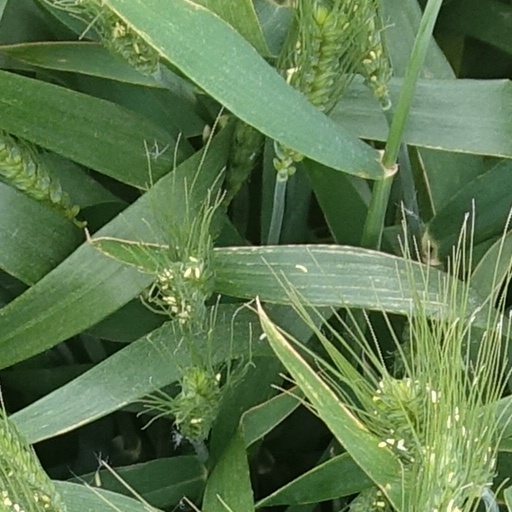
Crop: wheat